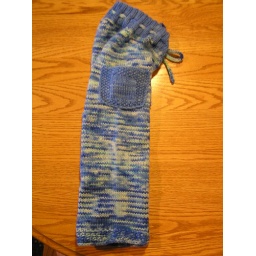
under the sea berries field of grass and gingerbread house 027